Kodak DCS Pro 14n

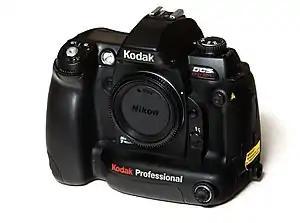
Kodak DCS Pro 14n

The Kodak Professional DCS Pro 14n is a professional Nikon F80 based F-mount digital SLR produced by Eastman Kodak. It was announced at the photographic trade show photokina in Germany during September 2002; production examples became available in May 2003.